Boy Meets Girl (Tholiprema Katha)

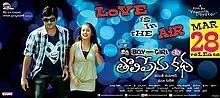
Official poster

Boy Meets Girl (Tholiprema Katha) is a 2014 Indian Telugu-language romantic comedy film directed by Vasanth Dayakar and starring Siddharth Jonnalagadda, Nikhita Anil (in her Telugu debut) and Kanika Tiwari.